TYPO3

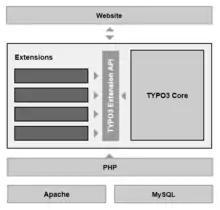
Diagram of the basic TYPO3 system architecture

They can be downloaded from the online repository (TER) directly from the back end, and are installed and updated with a few clicks. Every extension is identified by a unique extension key (for example, "tt news"). Also, developers can share new or modified extensions by uploading them to the repository.